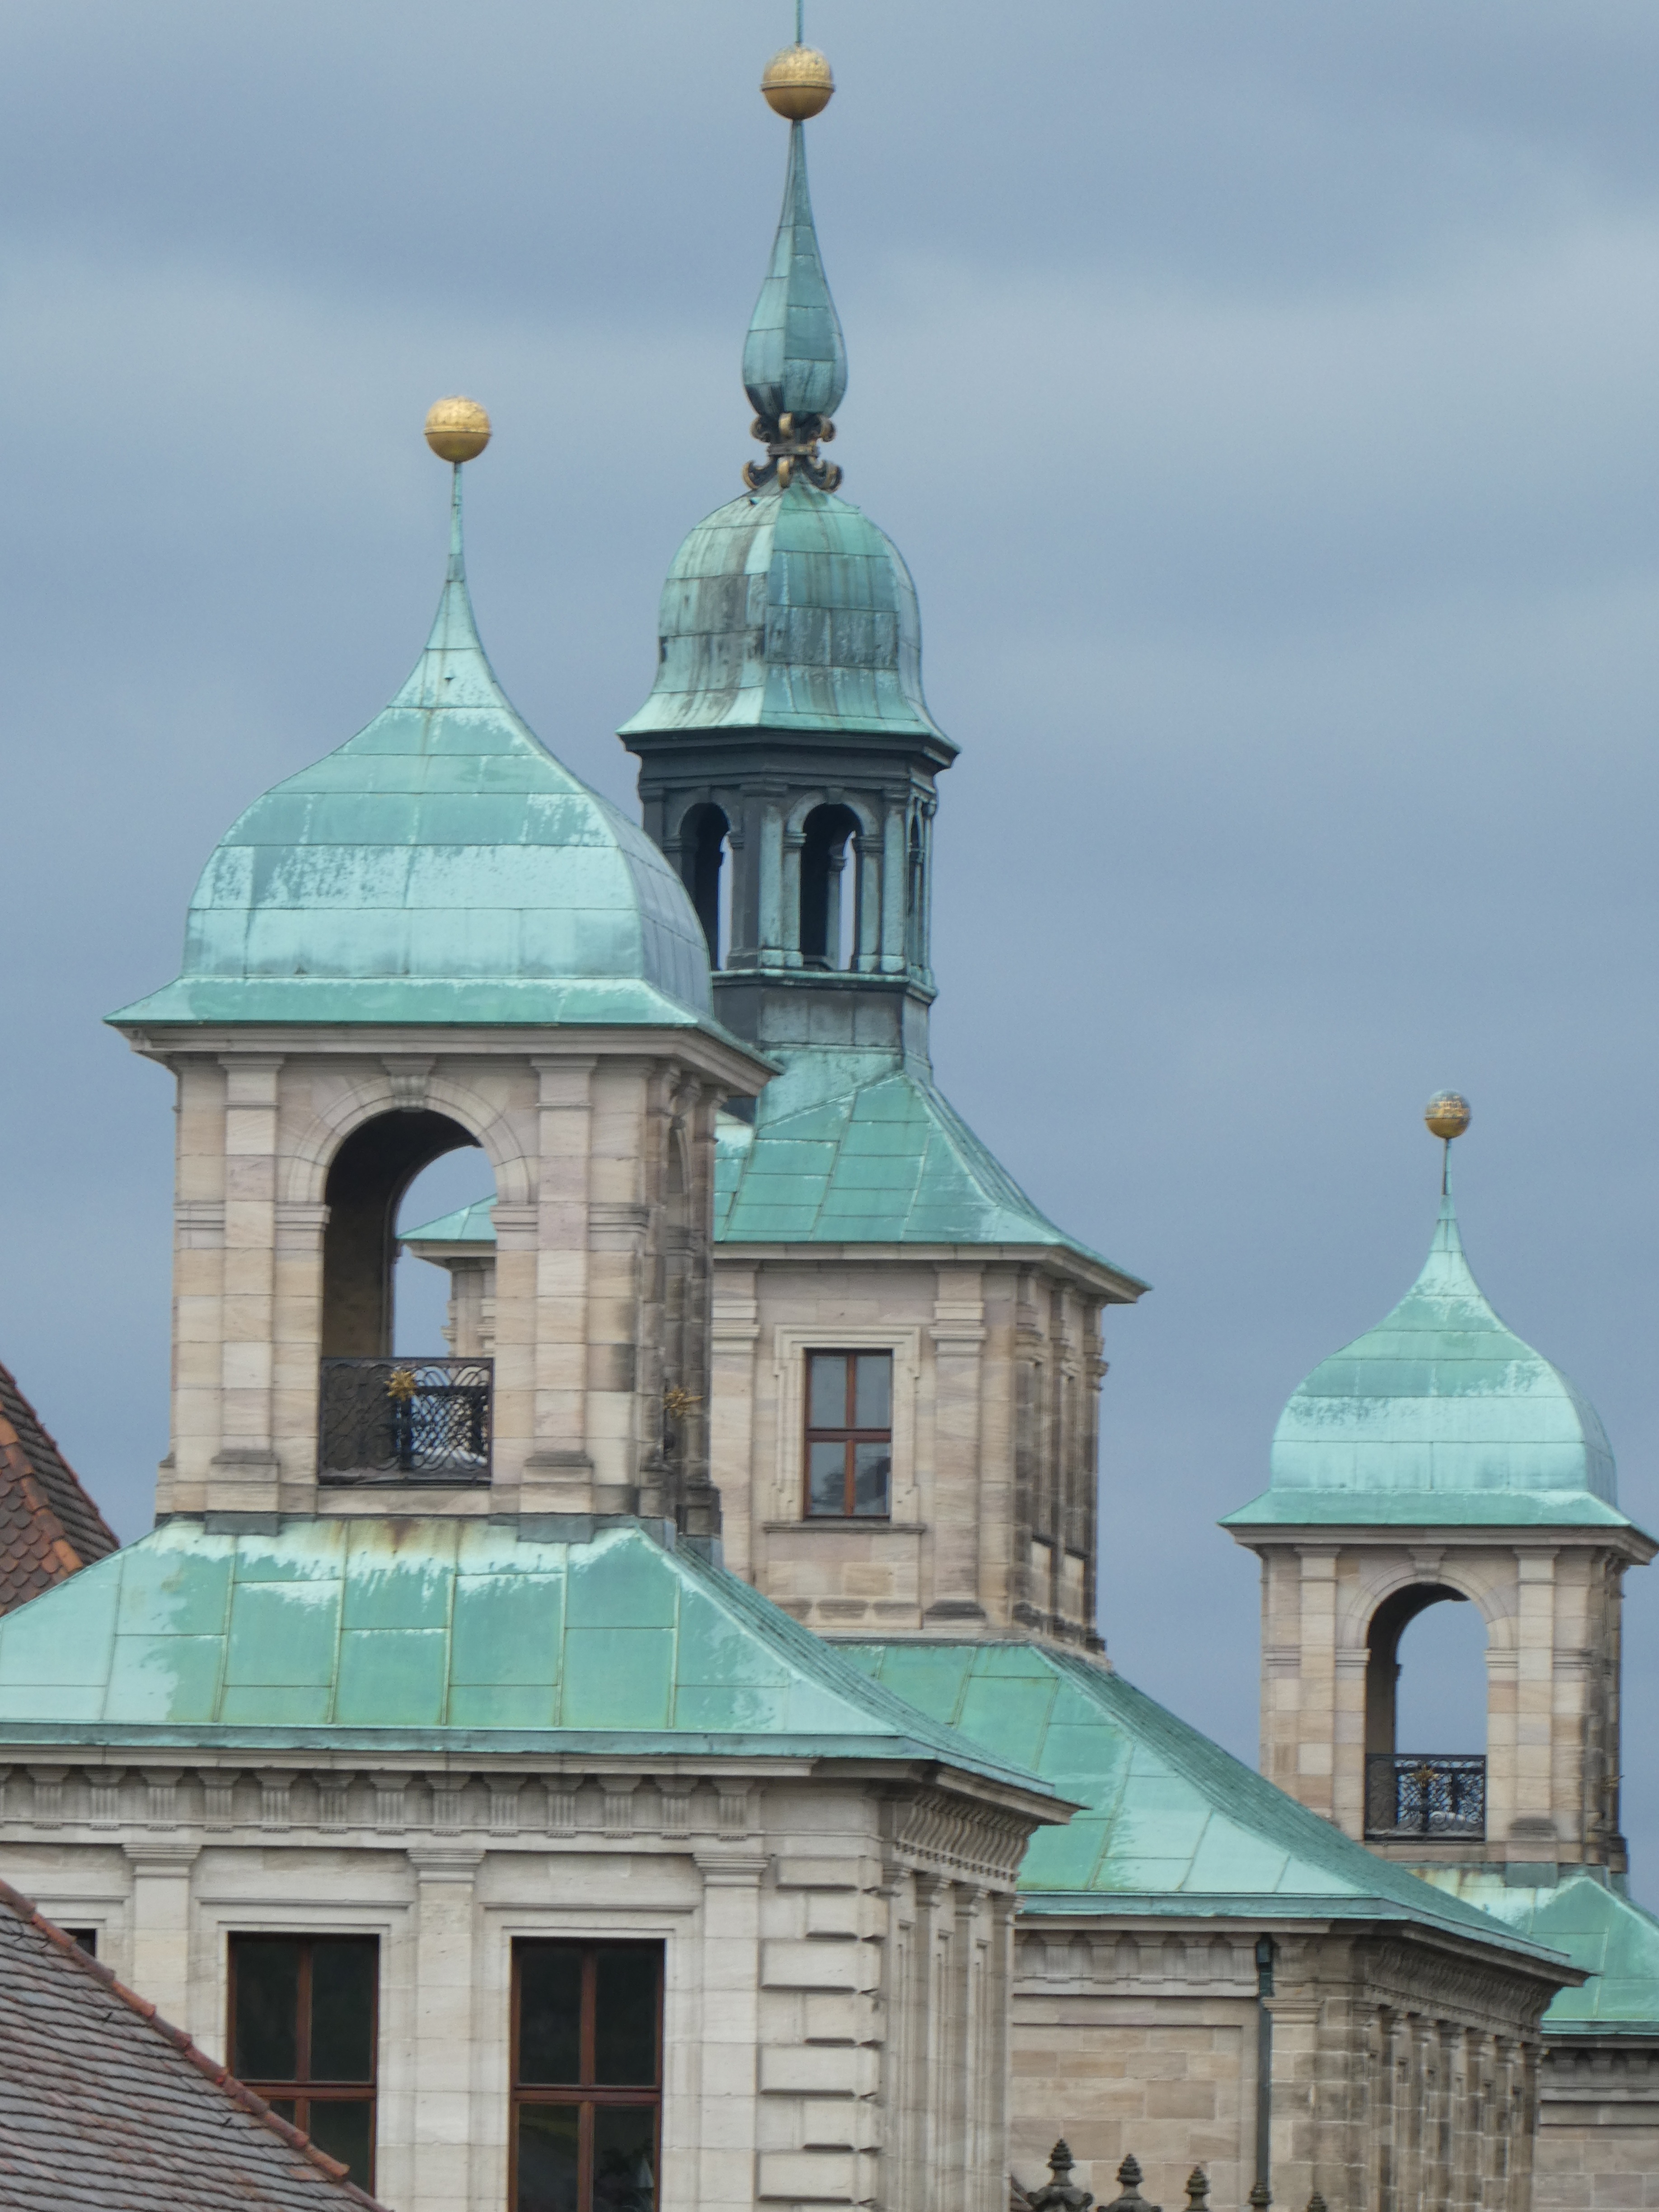
architecture, building, city, tower, landmark, church, cathedral, chapel, place of worship, bell tower, old town, spire, steeple, mosque, germany, dome, nuremberg